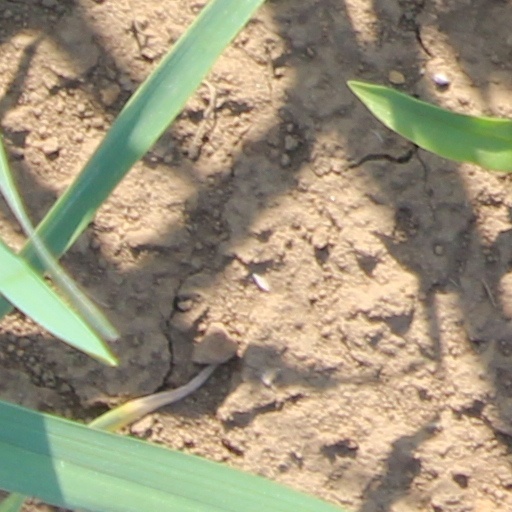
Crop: wheat